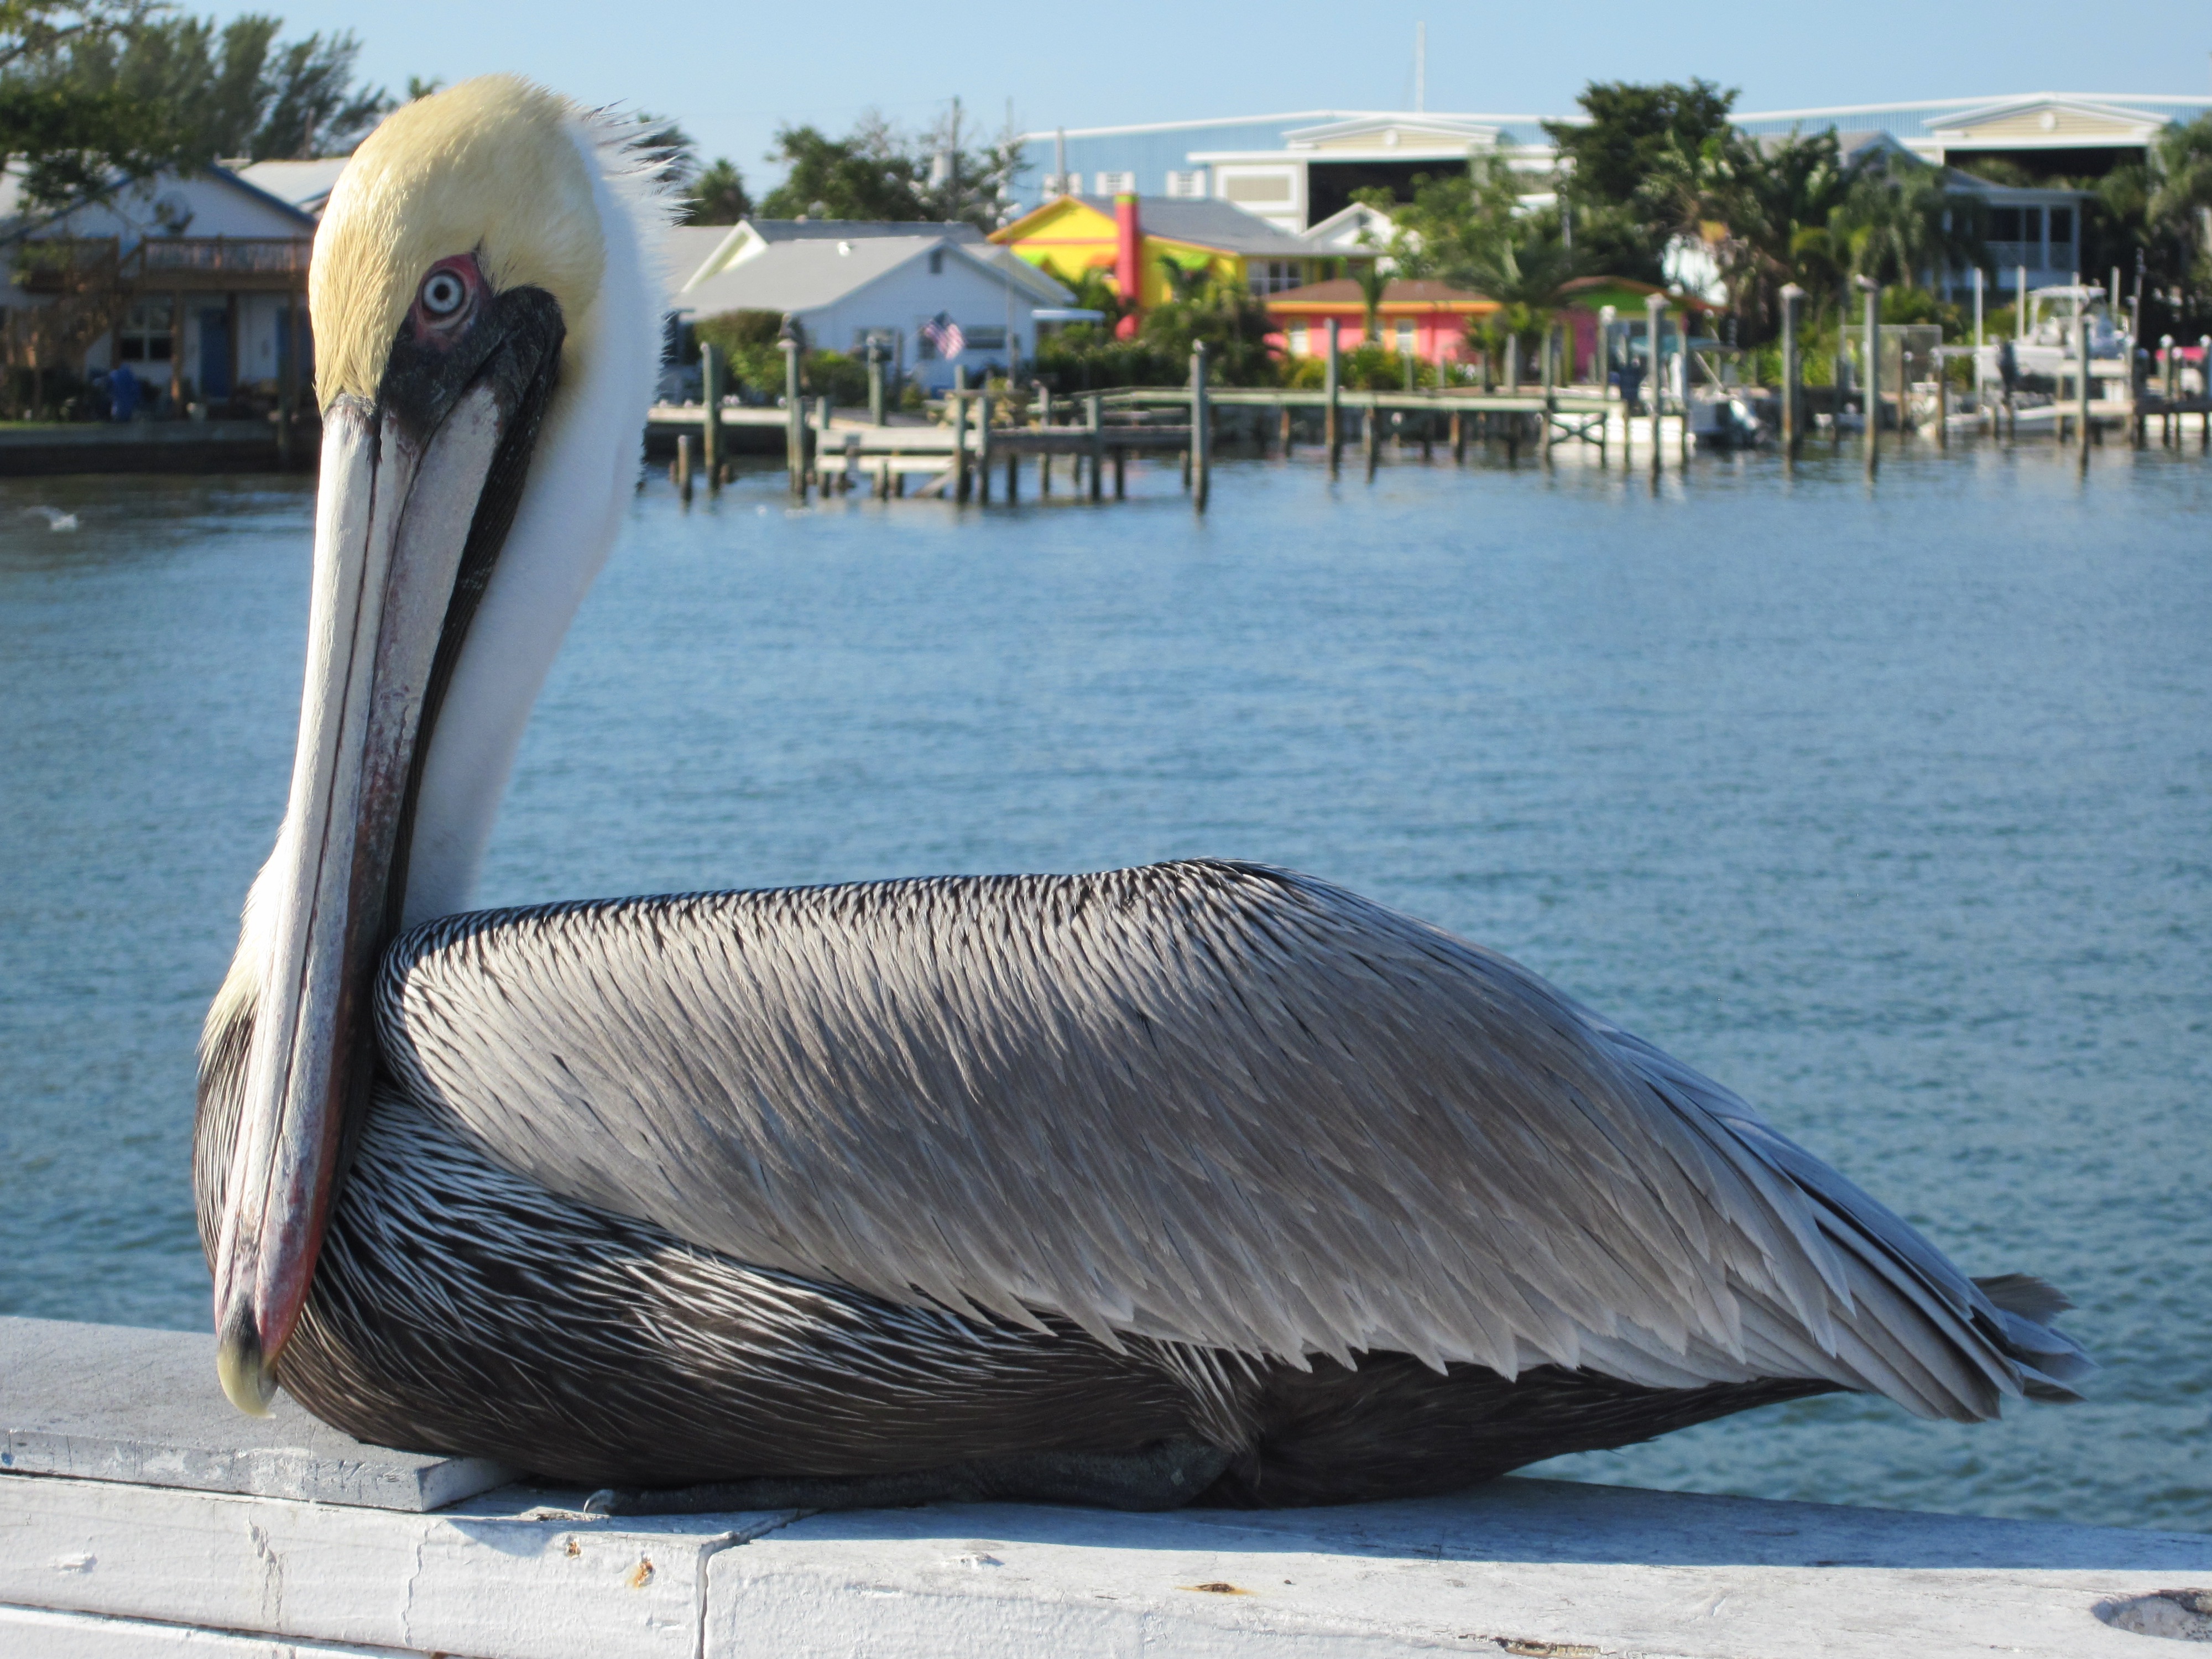
bird, pelican, seabird, fauna, vertebrate, florida, anna maria island